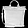
Label: Bag